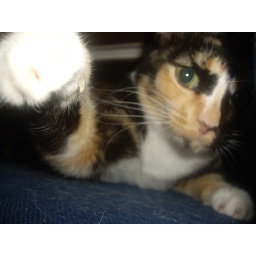
this is her chair i bought for her...she will always be near me either on this chair or on my computer desk